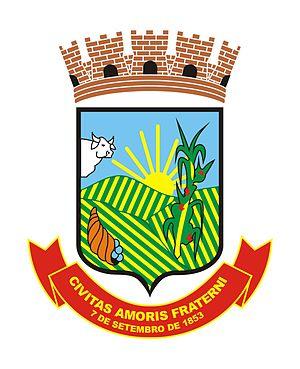
Teófilo Otoni est une ville brésilienne de l'est de l'État du Minas Gerais. Sa population était estimée à 140 067 habitants en 2013. La municipalité s'étend sur 3 243 km².